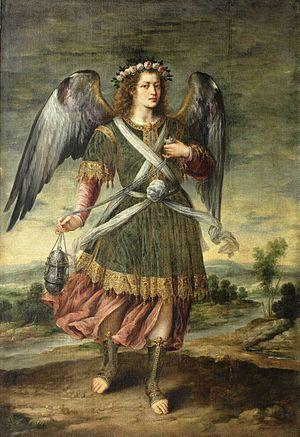
Bartolomé Román, né à Montoro dans la Province de Cordoue est un peintre baroque espagnol connu pour sa série d’archanges.
Selaphiel, ou Saint Selaphiel Archange, ou aussi Saint Sealtiel, ou Selatiel, parfois identifié avec Salathiel du deuxième livre d'Esdras, est l'un des sept archanges dans la tradition orthodoxe, et dans l'ésotérisme s'inspirant du catholicisme.